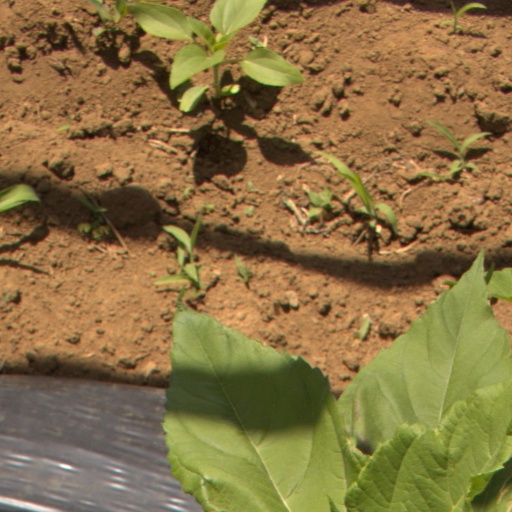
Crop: Jerusalem artichoke